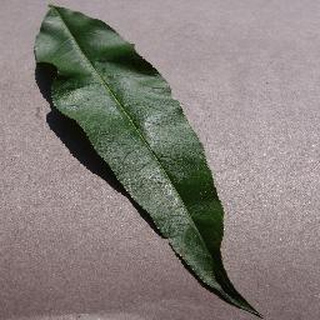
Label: healthy_peach